Aristides Gomes

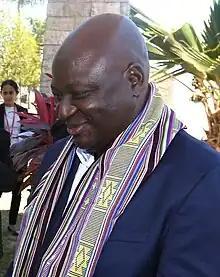

Aristides Gomes (born 8 November 1954) is a Bissau-Guinean politician who was the Prime Minister of Guinea-Bissau from 8 November 2019 until 28 February 2020. He previously served as Prime Minister from April 2018 to October 2019, and again from 2 November 2005 to 13 April 2007. He has subsequently served as President of the Republican Party for Independence and Development (PRID).